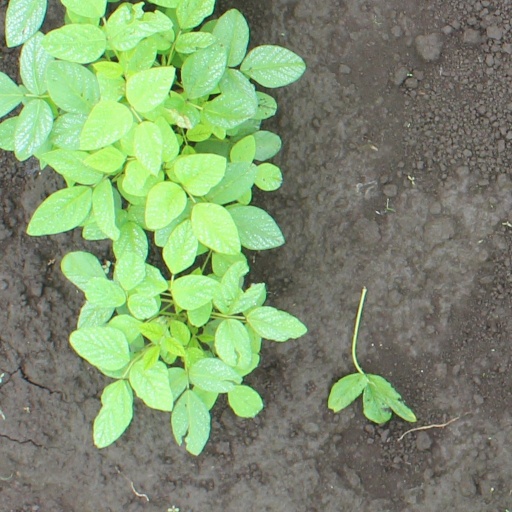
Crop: soybean